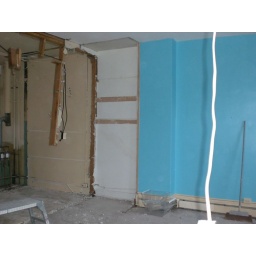
The wall and closet in the kitchen entry area have been removed.